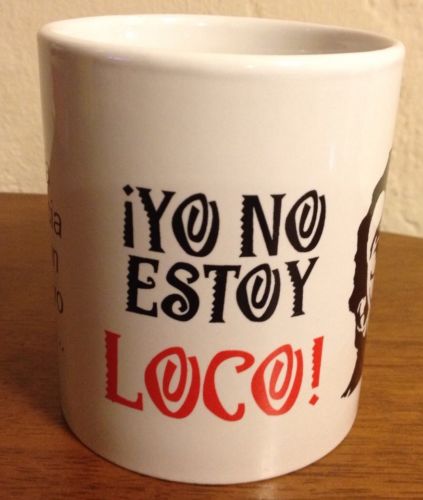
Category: mug